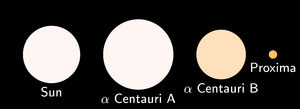
Alpha Centauri C, ou en français Alpha du Centaure C, est le système planétaire le plus proche du système solaire au sein de la Voie lactée. Il se situe à 4,244 années-lumière du Soleil dans la constellation du Centaure. C'est une des trois composantes qui forment le système Alpha Centauri avec le couple central Alpha Centauri A et B.